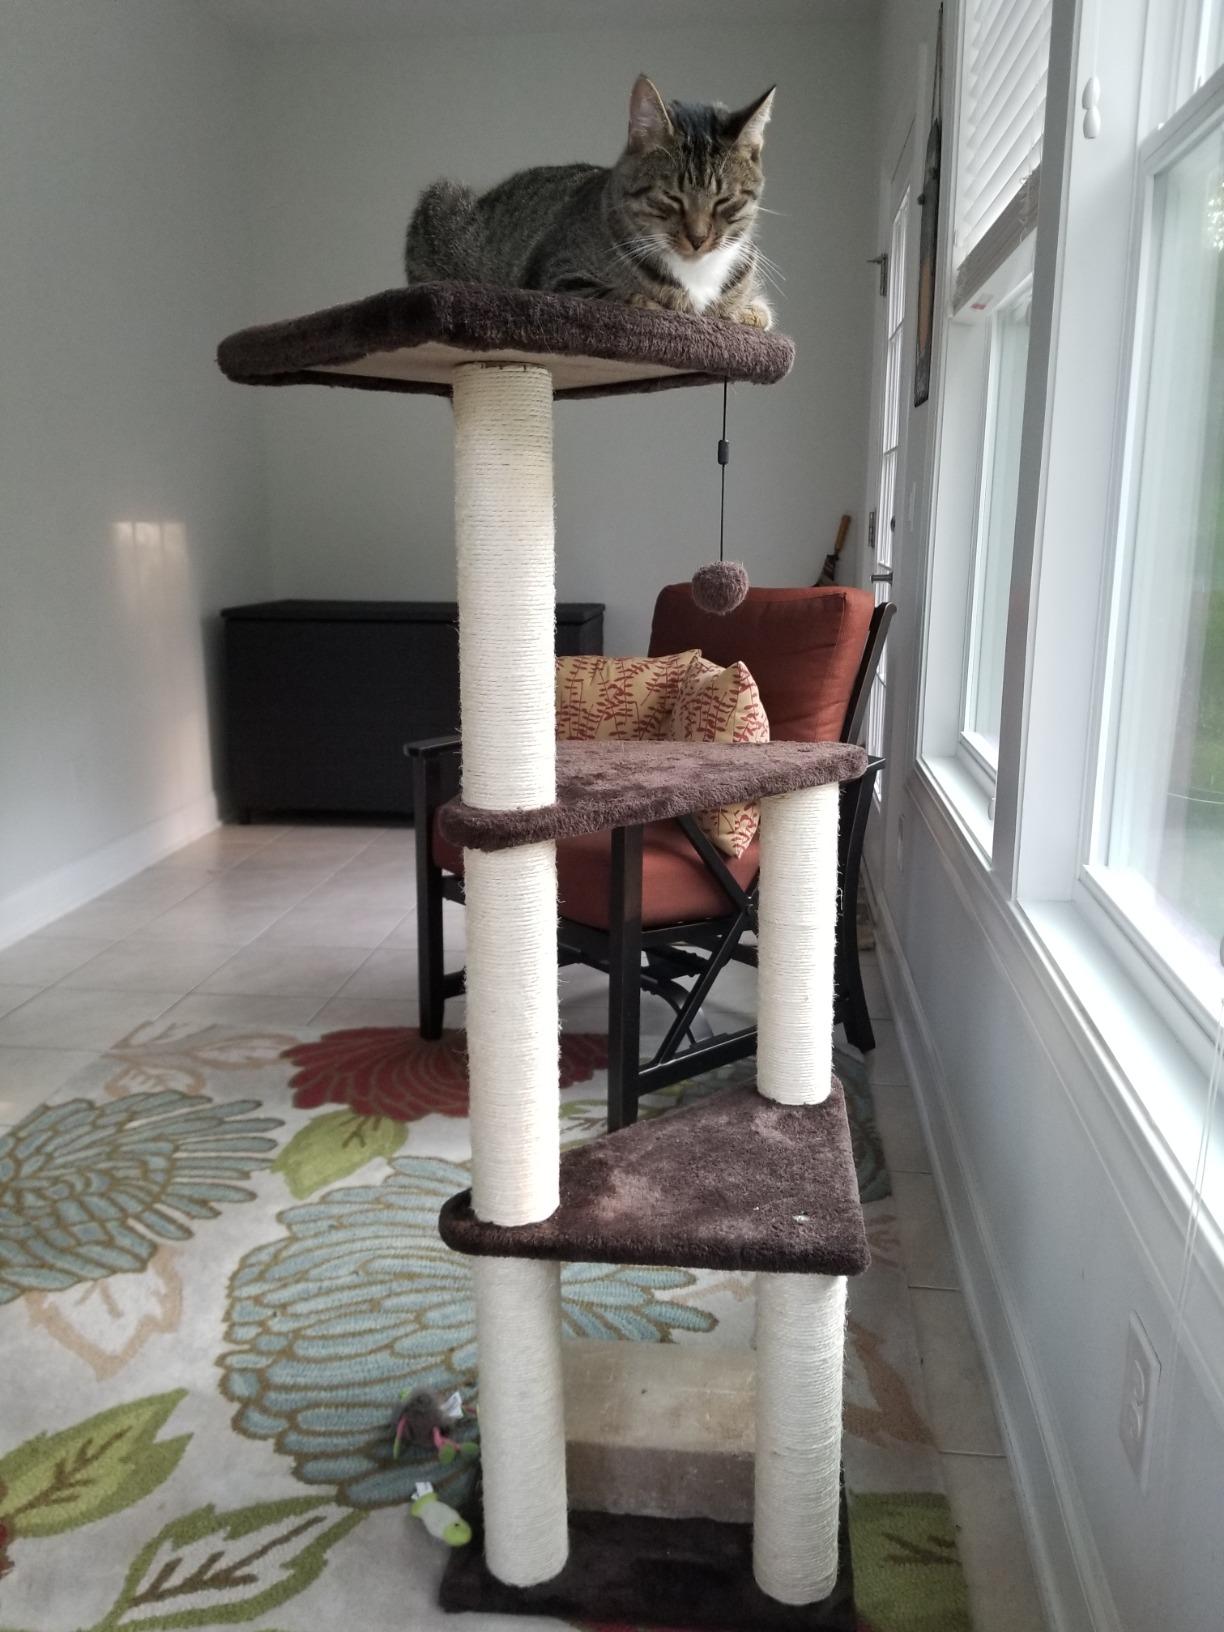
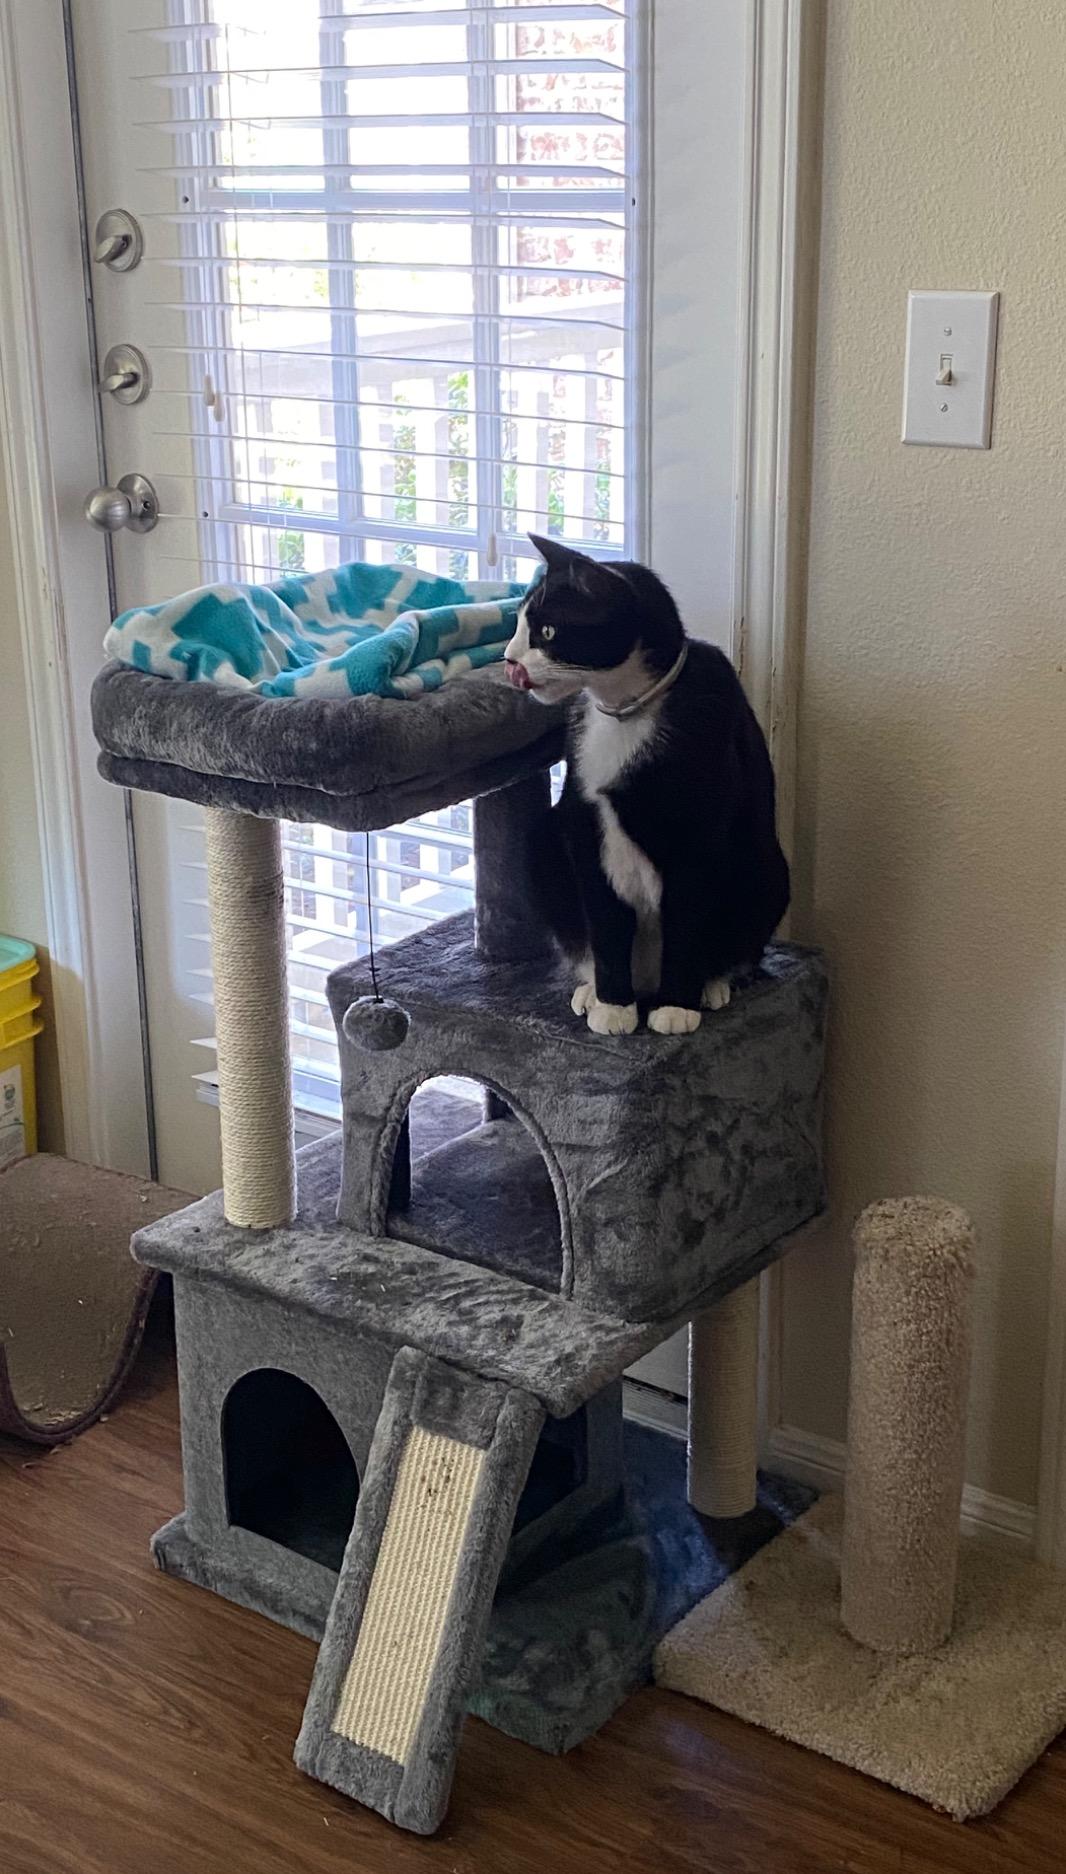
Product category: items_cat tree
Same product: no